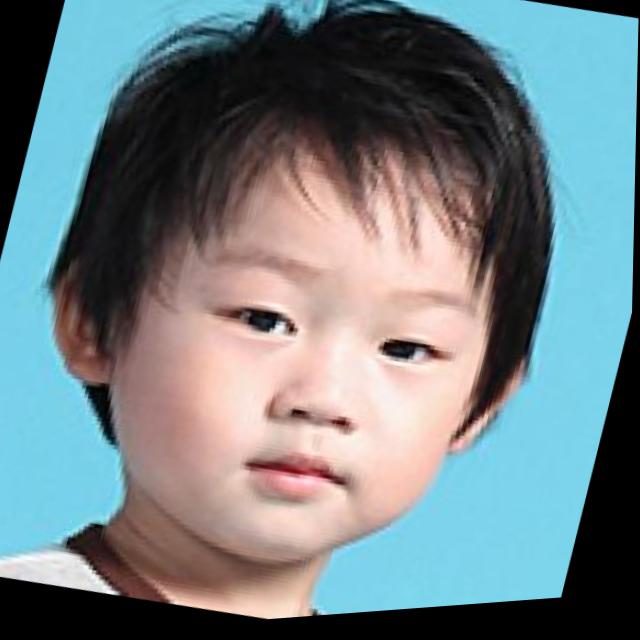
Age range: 0-12